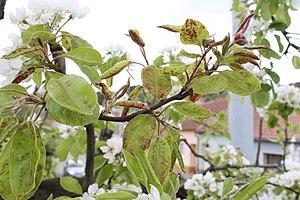
Eriophyes pyri est une espèce d'acariens de la famille des Eriophyidae, à répartition cosmopolite.